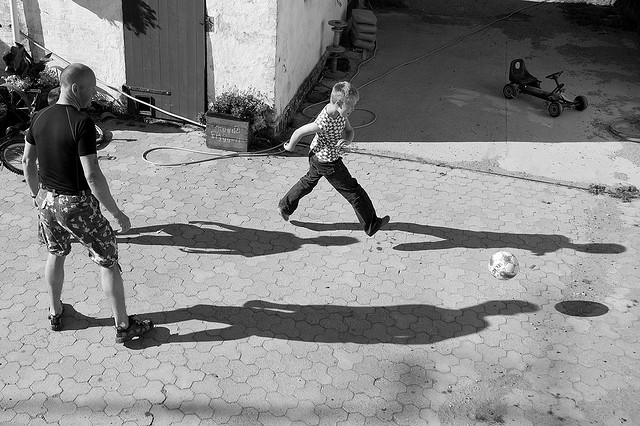
hình ảnh trắng đen của người đàn ông và đứa trẻ đang đá bóng